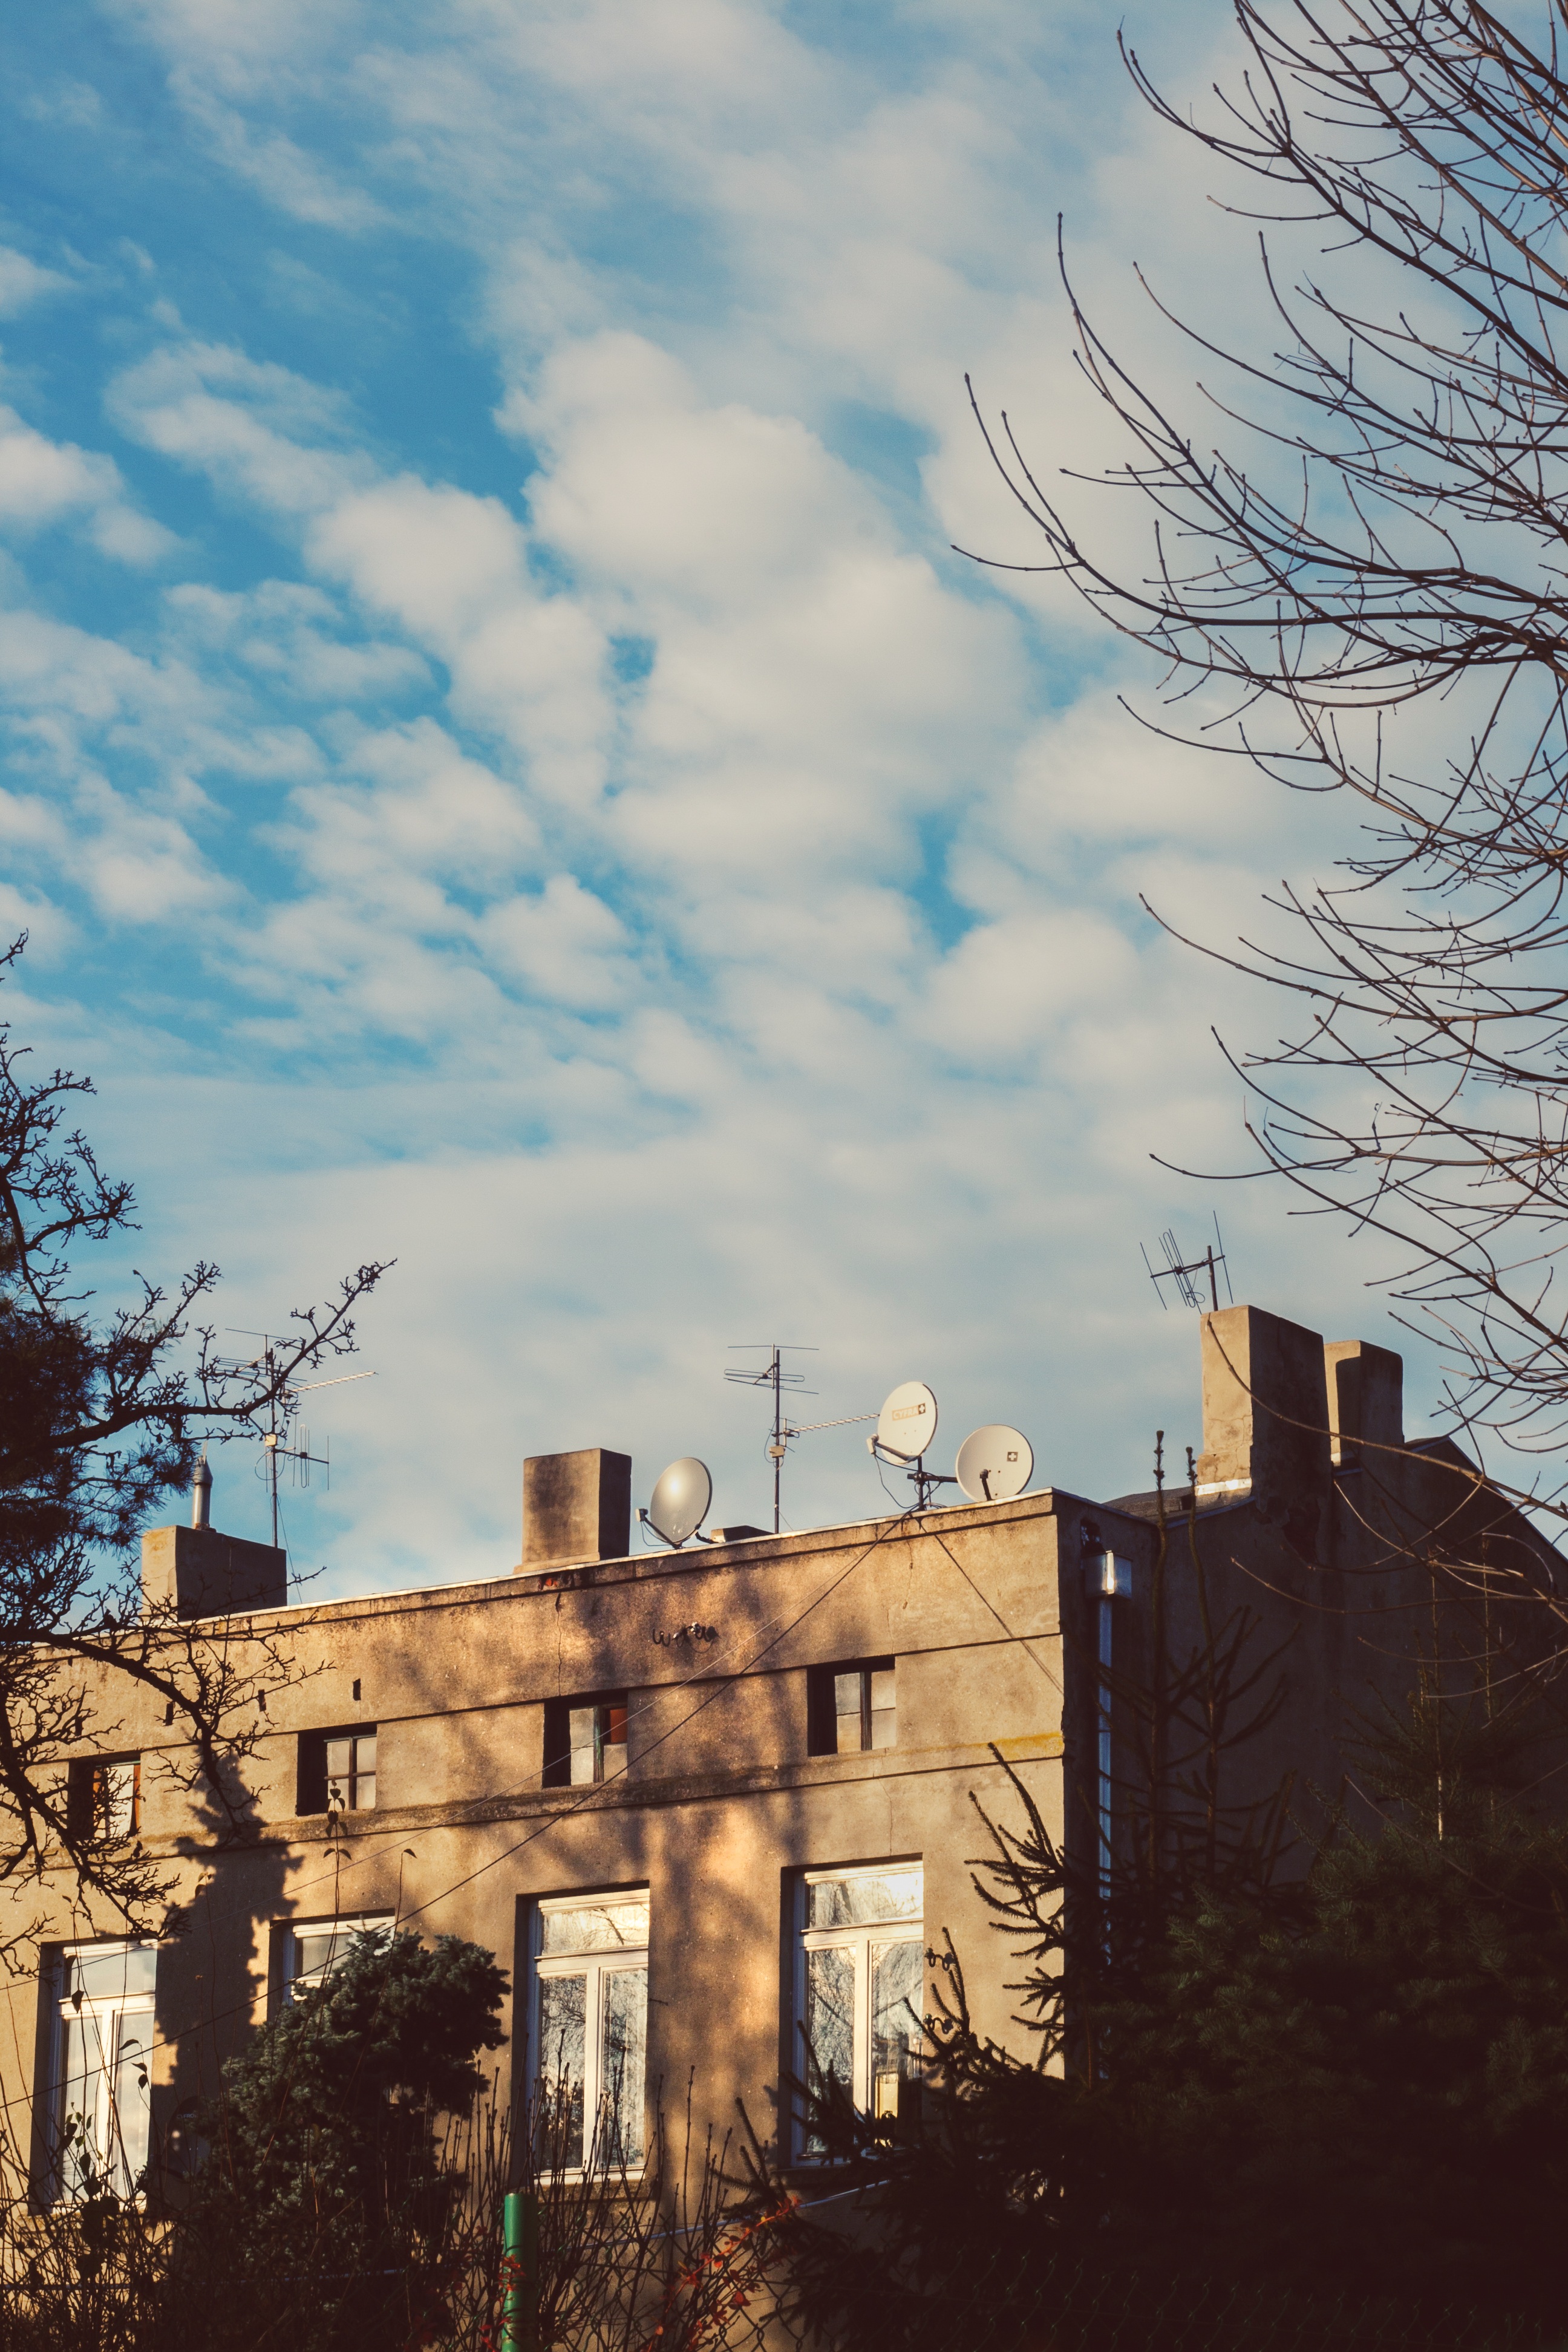
tree, winter, cloud, plant, sky, skyline, house, morning, flower, town, building, city, cityscape, evening, castle, blue, season, poland, polska, urban area, tenement, woody plant, lodz